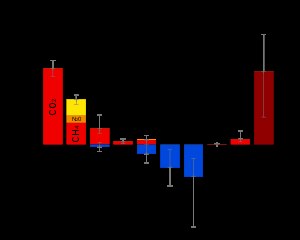
Global opvarmning / Ydre årsager til de øgede temperaturer / Aerosoler og sod
Bidrag fra naturlige faktorer og menneskelige aktiviteter til strålingspåvirkning af klimaforandringer med usikkerhedsbjælker.[99] Værdierne for strålingspåvirkning er fra 2005 til førindustriel tid (1750).[99] Bidraget fra solindstråling er 5 % af værdien af den kombinerede strålingspåvirkning som skyldes stigninger i de atmosfæriske koncentrationer af drivhusgasser som kuldioxid, metangas og nitrogenoxid.[100] Sort karbon er det samme som sod fra forbrændingsprocesser.